Keqrops

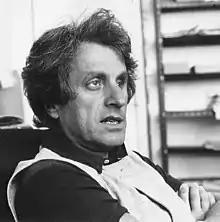
Iannis Xenakis c. 1970

Keqrops (also incorrectly entitled by the composer "Κεqροψ", which can be translated as "weaving") is a composition for piano and orchestra by Greek/French composer Iannis Xenakis. Due to the prominent role of the piano soloist, it has often been classified as a piano concerto. It was completed in 1986.